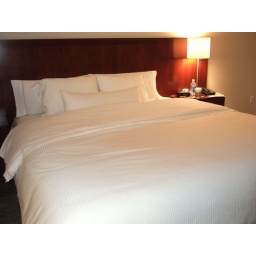
I swear this bed is about the size of my bathroom in London